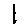
Label: 1